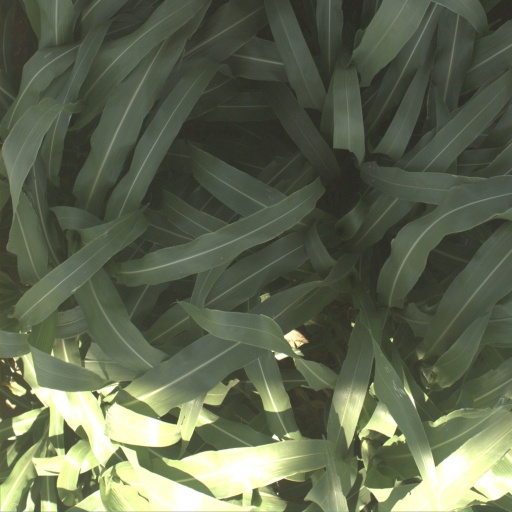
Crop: sorghum